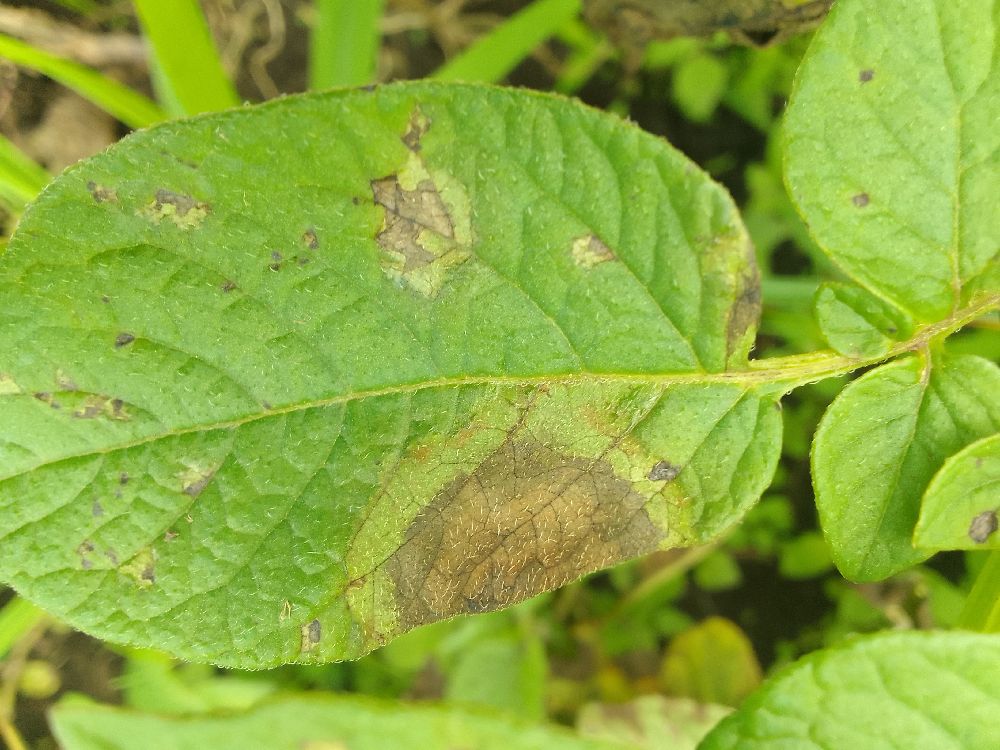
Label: Late blight